ABCD (film)

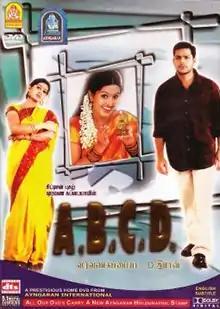
DVD cover

ABCD is a 2005 Indian Tamil-language romance film written and directed by Saravana Subbiah. The film starred Shaam, Nandana, Sneha, and Aparna. It was released on 12 August 2005.